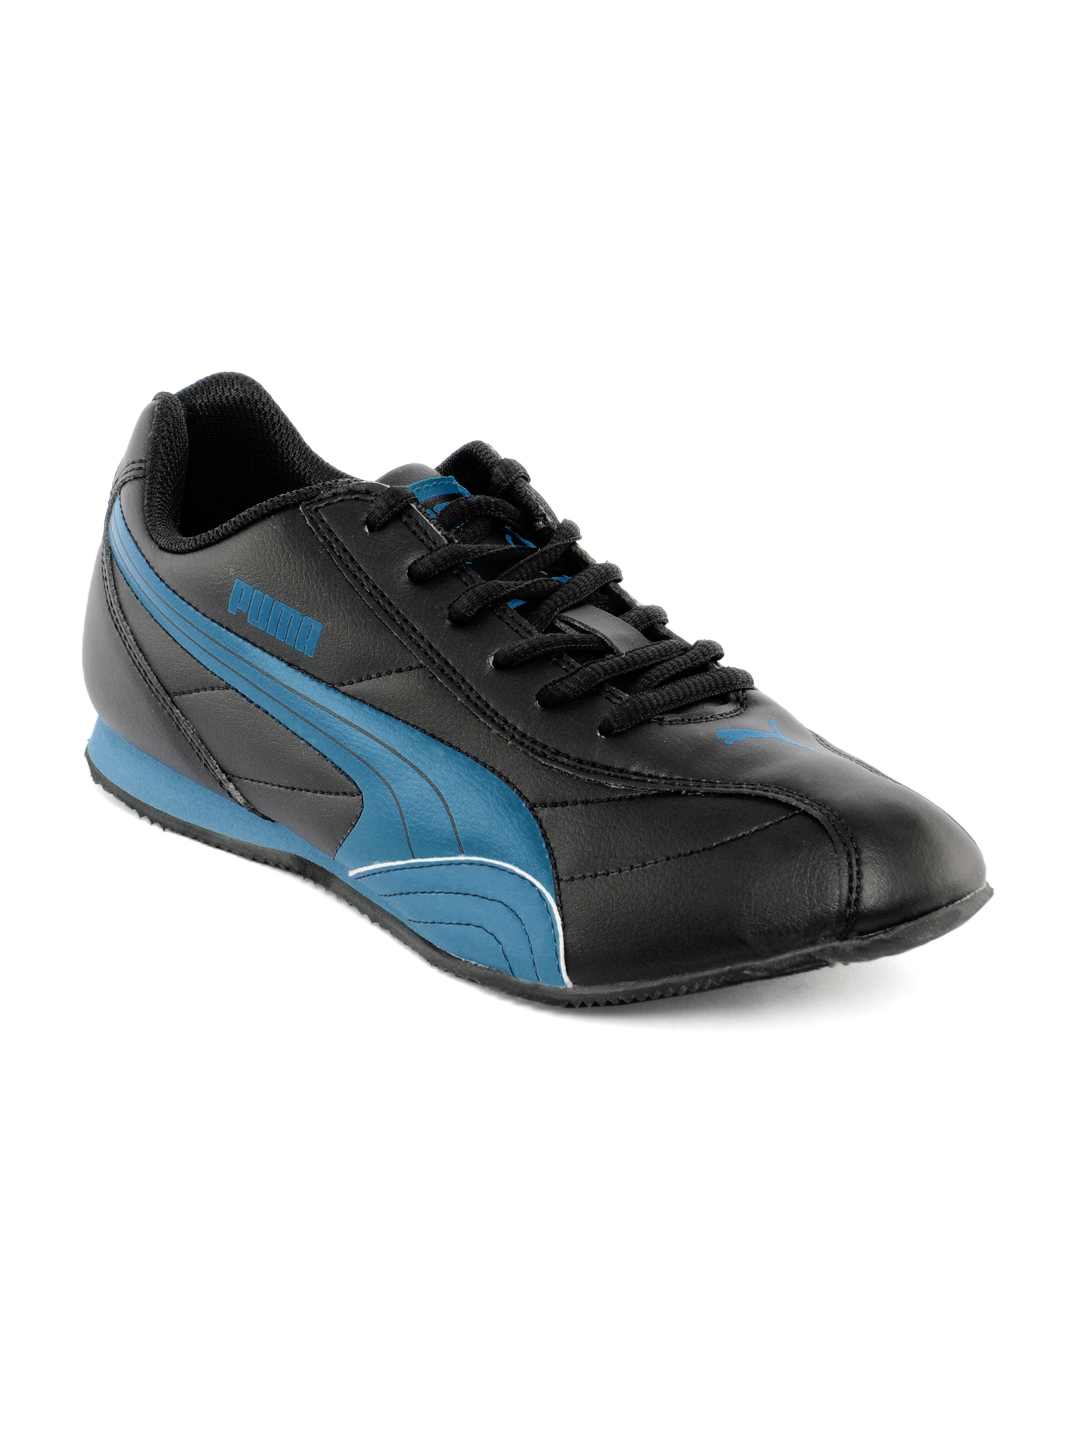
Puma Women Wirko  Black Casual Shoes
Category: Footwear / Shoes / Casual Shoes
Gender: Women
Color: Black
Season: Fall 2012
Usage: Casual